Mead of poetry

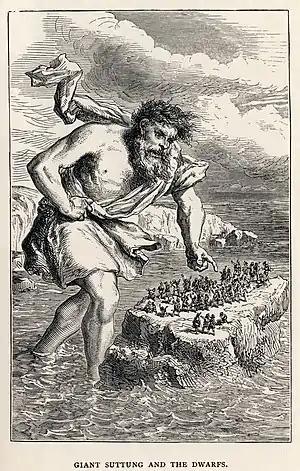

Fjalar and Galar invited a jötunn, Gilling, and his wife. They took him to sea and capsized their boat and the jötunn drowned. The dwarfs then came back home and broke the news to Gilling's wife, which plunged her deep in grief. Fjallar proposed showing her the place where her husband had drowned but Galar got tired of her weeping, went before her and dropped a millstone on her head when she crossed the threshold.